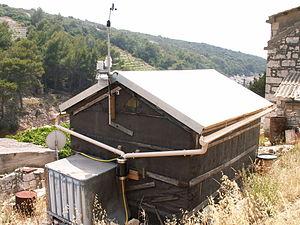
La rosée est un type de précipitations d'eau résultant de la liquéfaction de la vapeur d'eau de l'air. Elle apparaît sous forme de gouttelettes qui se déposent généralement le soir sur les végétaux et autres corps exposés à l'air libre, quand leur température baisse jusqu'au point de rosée de l'air ambiant, ce qui provoque la liquéfaction de la vapeur d'eau contenue dans la couche d'air voisine. De façon plus générale ce phénomène peut également se produire n'importe quand, lorsqu'un corps froid est placé dans un air ambiant contenant de la vapeur d'eau, par exemple lorsqu'une bouteille fraîche est sortie d'un réfrigérateur.